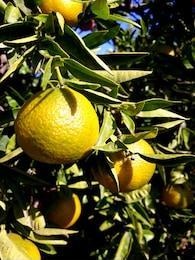
Label: mandarine